Arizona Wildcats football statistical leaders

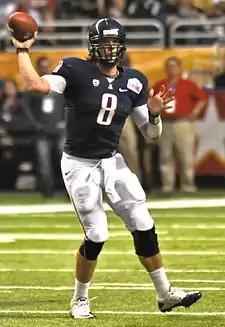
Nick Foles is the Wildcats' career passing yards leader.

The Arizona Wildcats football statistical leaders are individual statistical leaders of the Arizona Wildcats football program in various categories, including passing, rushing, receiving, total offense, defensive stats, and kicking. Within those areas, the lists identify single-game, single-season, and career leaders. The Wildcats represent the University of Arizona in the NCAA Division I FBS Big 12 Conference.